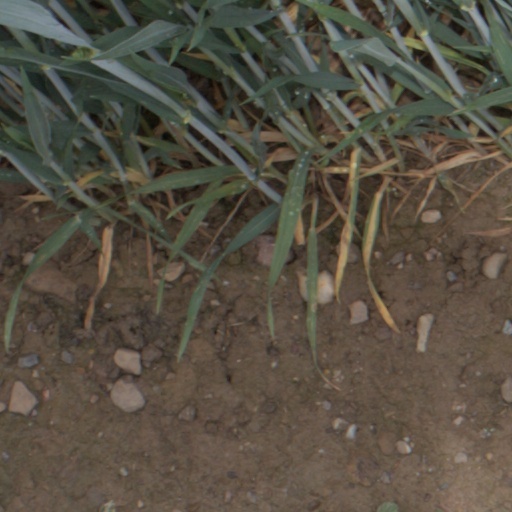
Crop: wheat